The Lighthouse (2019 film)

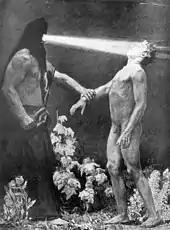
"Hypnosis" (1904) by Sascha Schneider, which provided visual reference for a scene in the film.

In the film, the senior lighthouse keeper Thomas warns the younger keeper Ephraim of a maritime superstition that is bad luck to kill a seabird, specifically an Albatross. However, after getting irritated by one, Ephraim kills a seabird and brings on a storm that traps the two men on the island. At the end of the film, Ephraim is seen on the ground with seagulls plucking out his organs. This plot invokes the 1798 poem "The Rime of the Ancient Mariner" by Samuel Taylor Coleridge, in which a mariner kills an Albatross and brings disaster to his ship.